Aisam-ul-Haq Qureshi

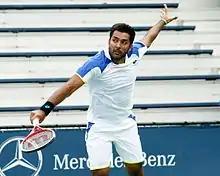

In 2013, Aisam ul Haq won the doubles titles with Netherlands partner Jean-Julien Rojer at the Sony Open in Miami, Florida, and the Stockholm Open in Stockholm, Sweden. Partnering with Rojer, Aisam also reached the Men's Doubles Quarterfinals at the U.S. Open.